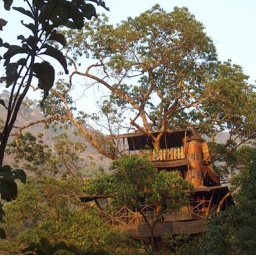
hidden house in tree